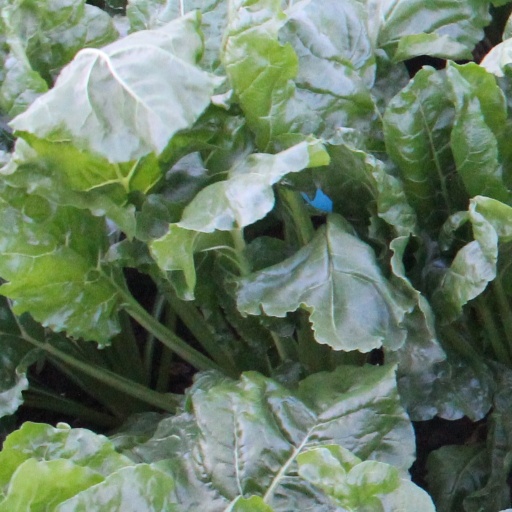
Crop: sugar beet